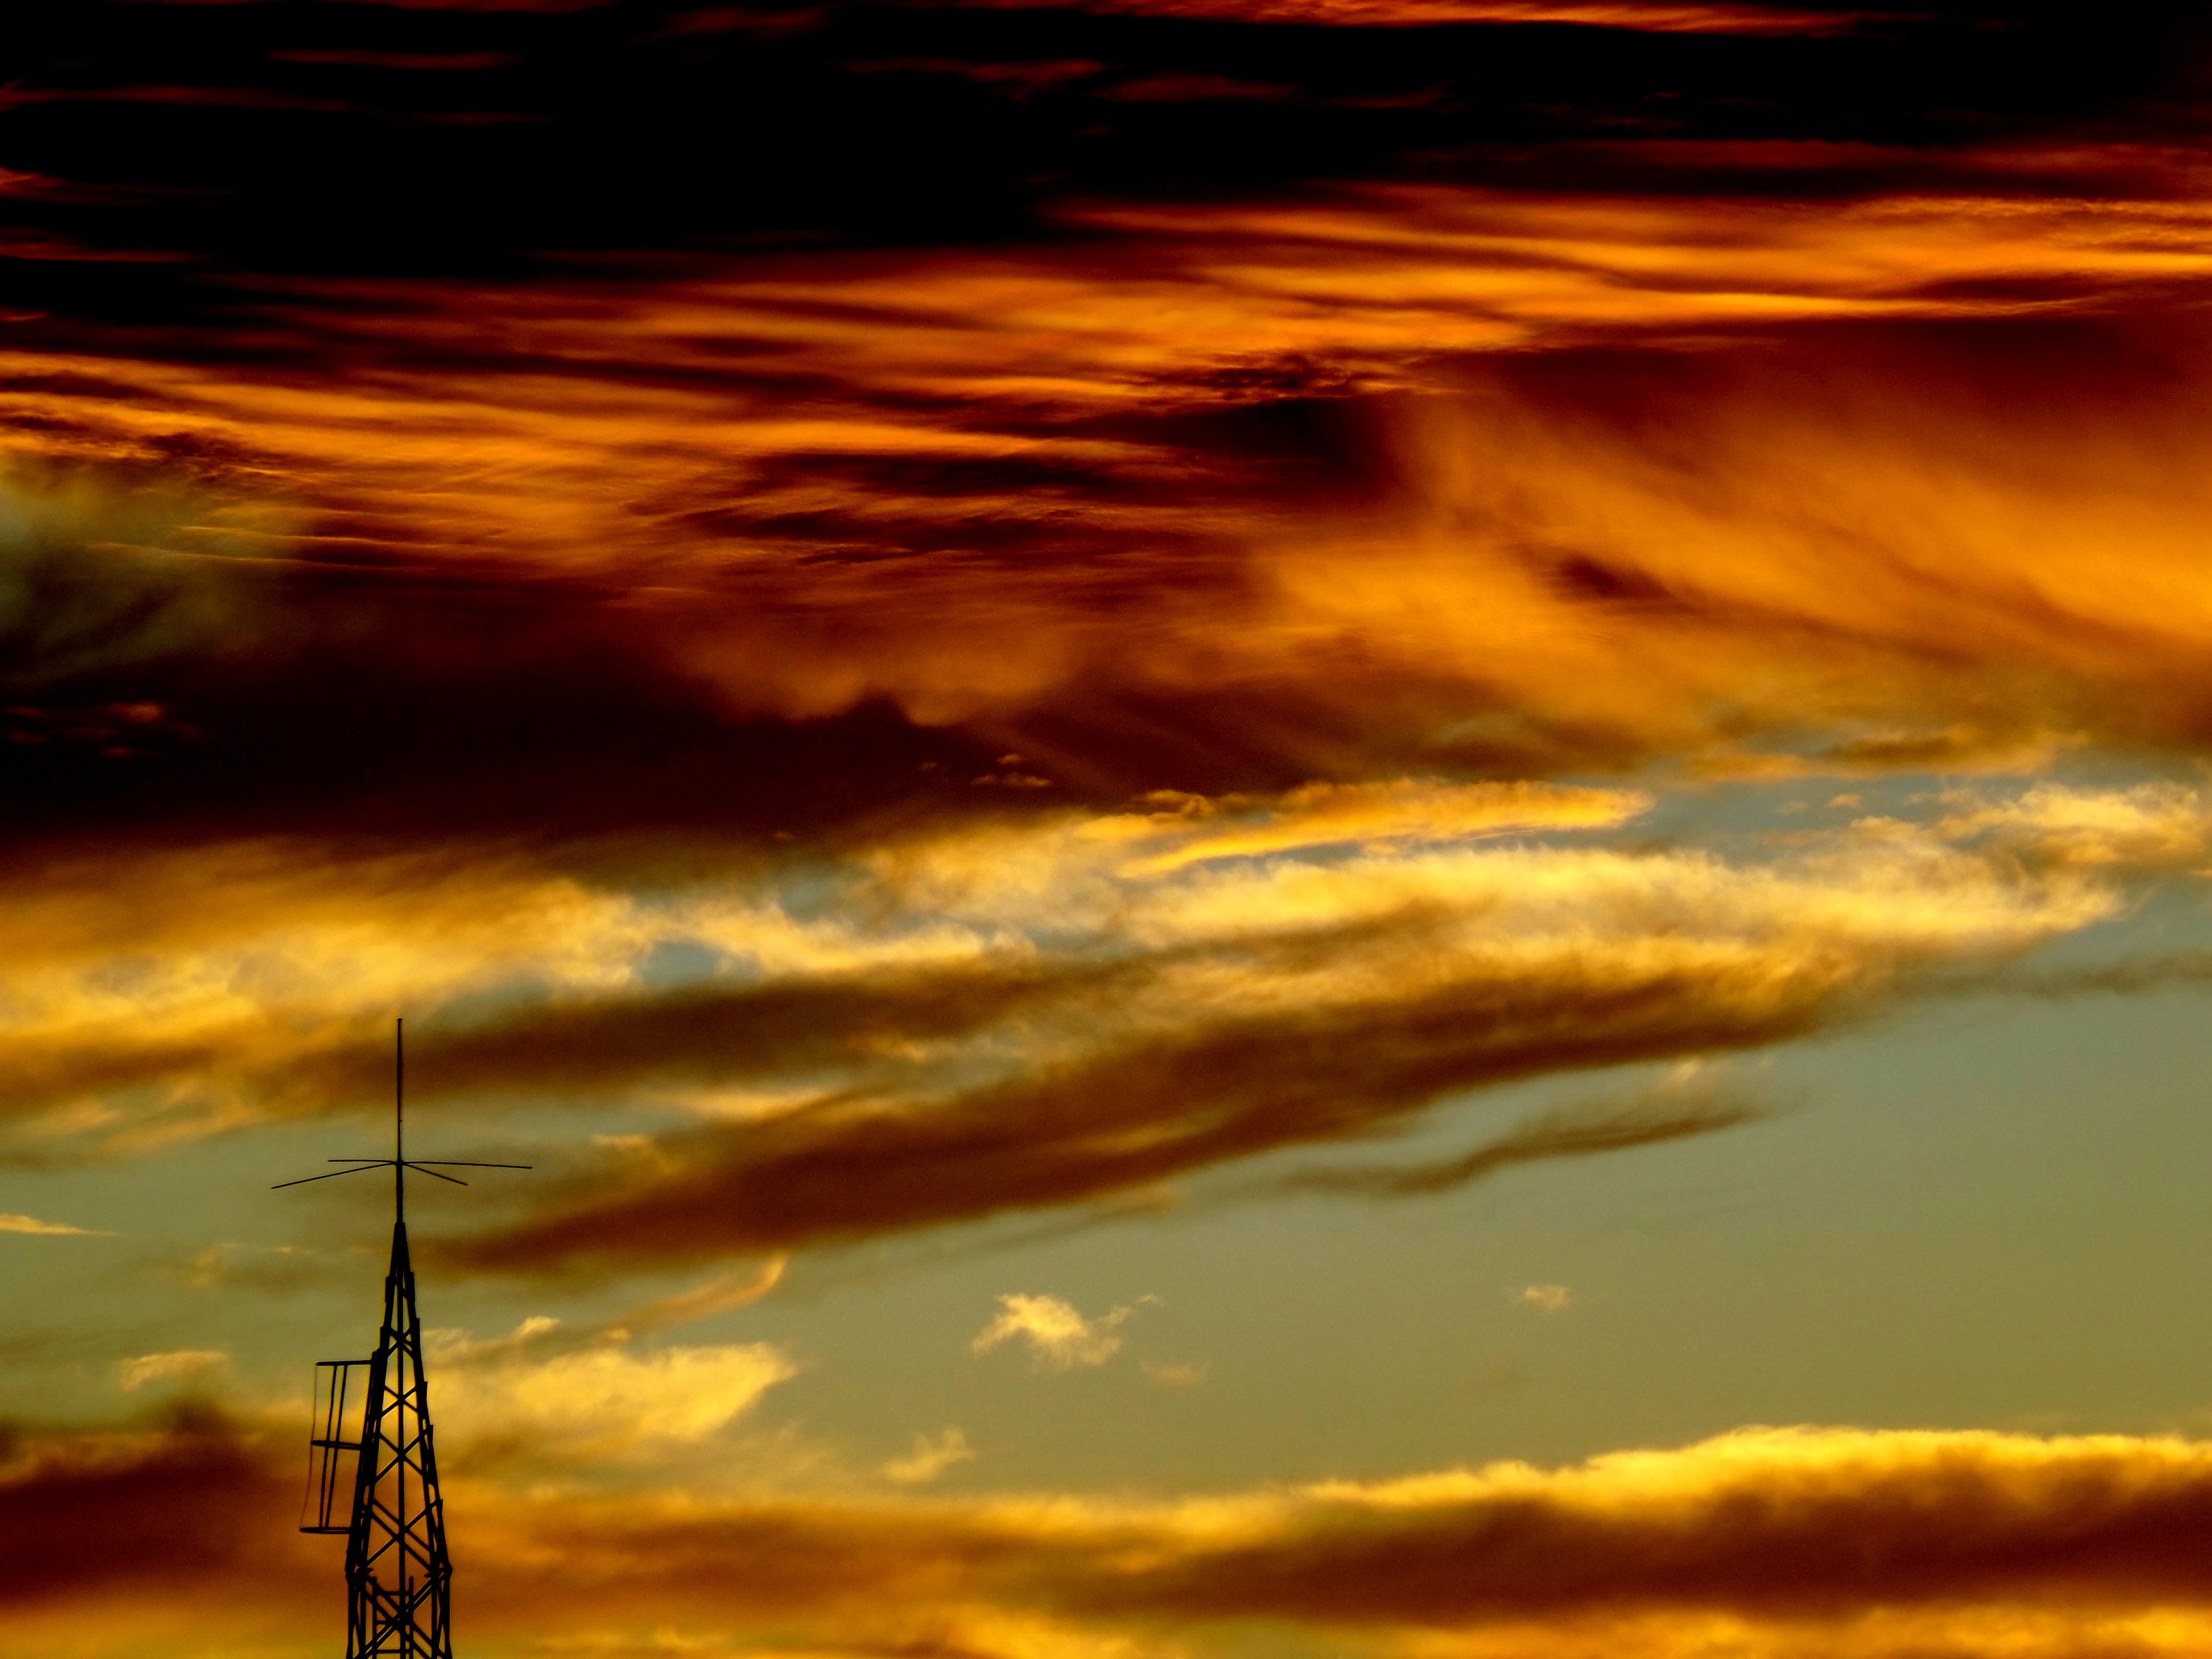
landscape, sea, horizon, cloud, sky, sun, sunrise, sunset, sunlight, morning, wave, dawn, atmosphere, dusk, evening, twilight, reflection, red, east, afterglow, meteorological phenomenon, red sky at morning